Henry Broadhurst

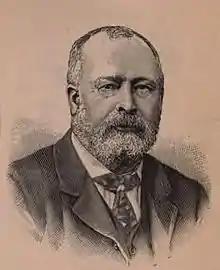
Henry Broadhurst c. 1895

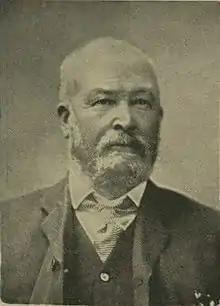
Henry Broadhurst, c. 1905

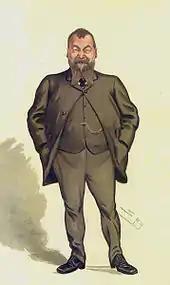

Henry Broadhurst (13 April 1840 – 11 October 1911) was a leading early British trade unionist and a Lib-Lab politician who sat in the House of Commons for various Midlands constituencies between 1880 and 1906.